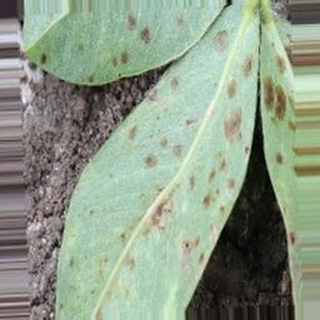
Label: groundnut_rust